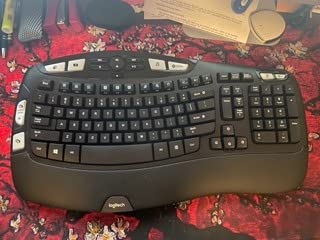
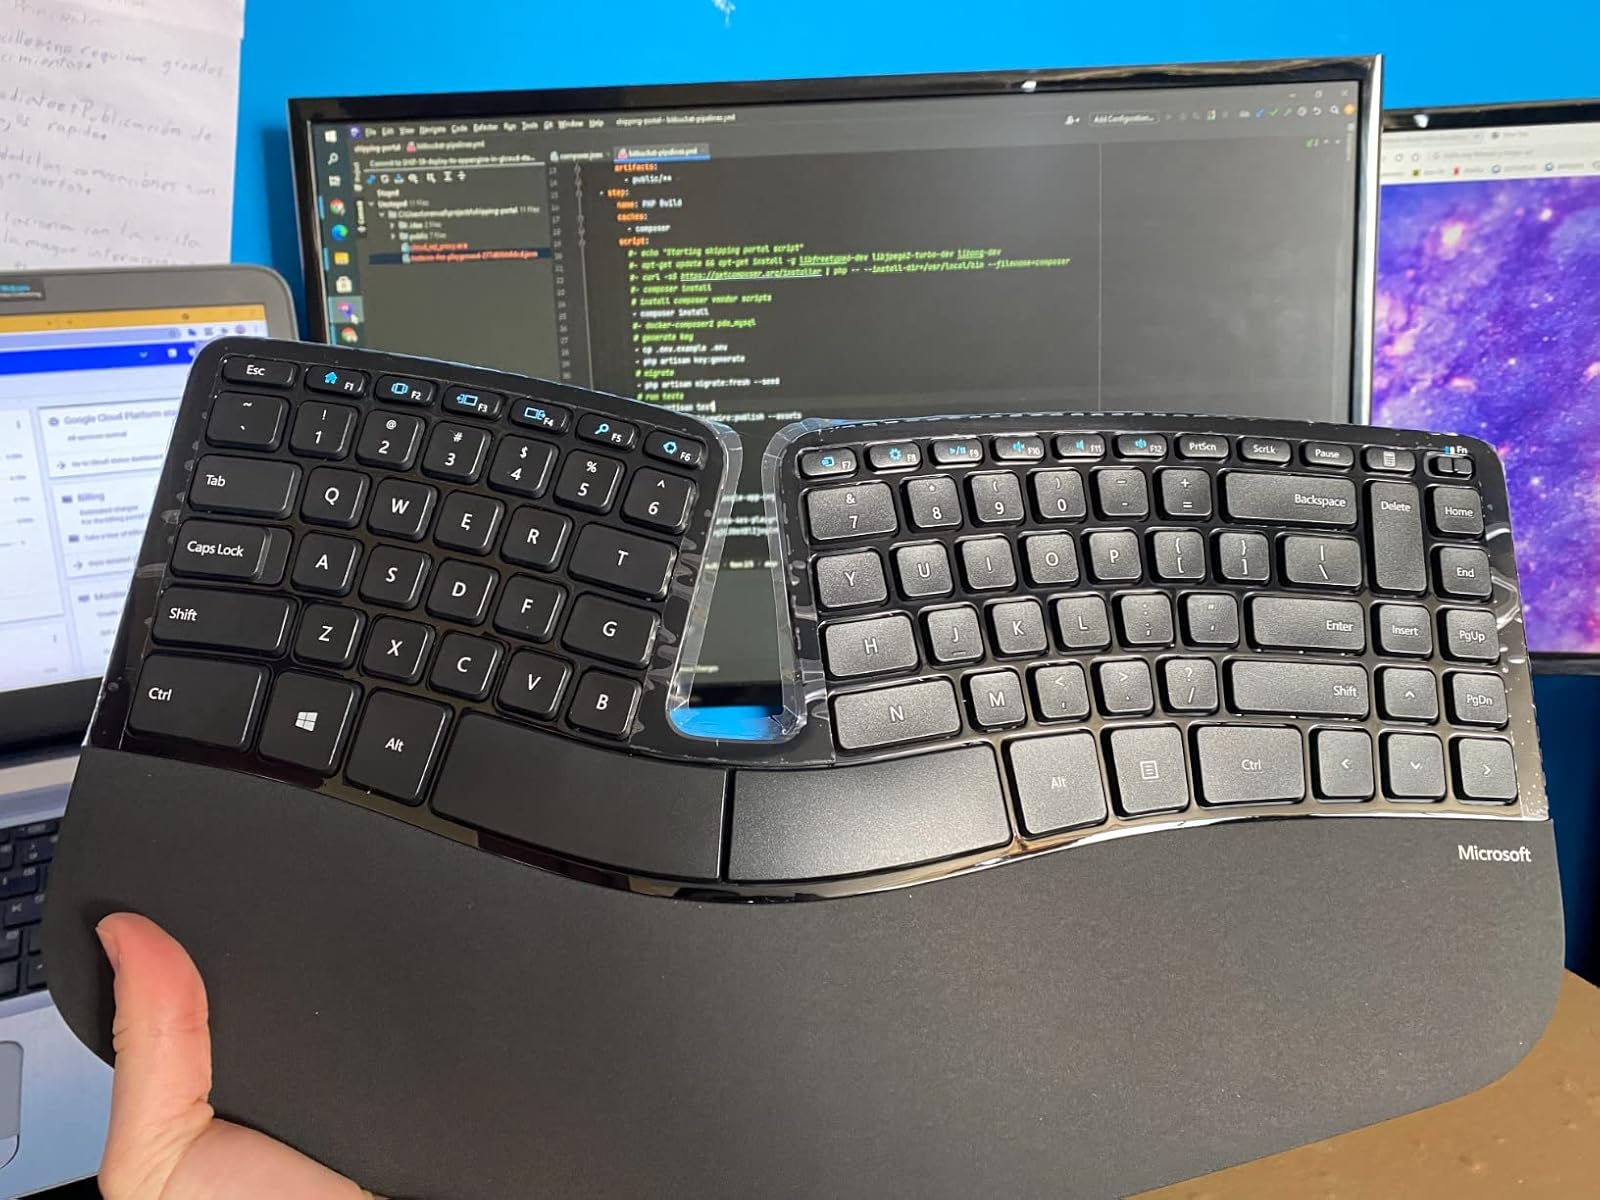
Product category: keyboard
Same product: no